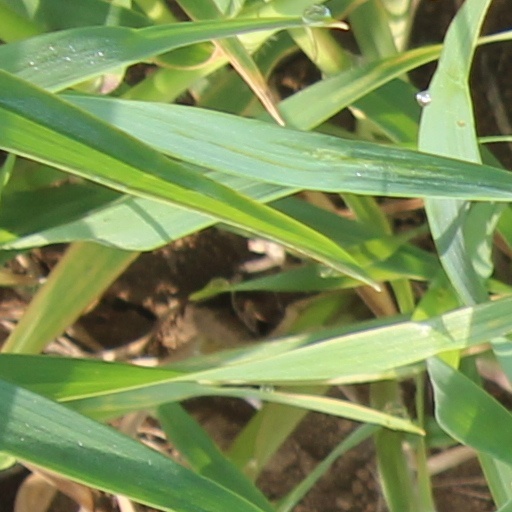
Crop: wheat